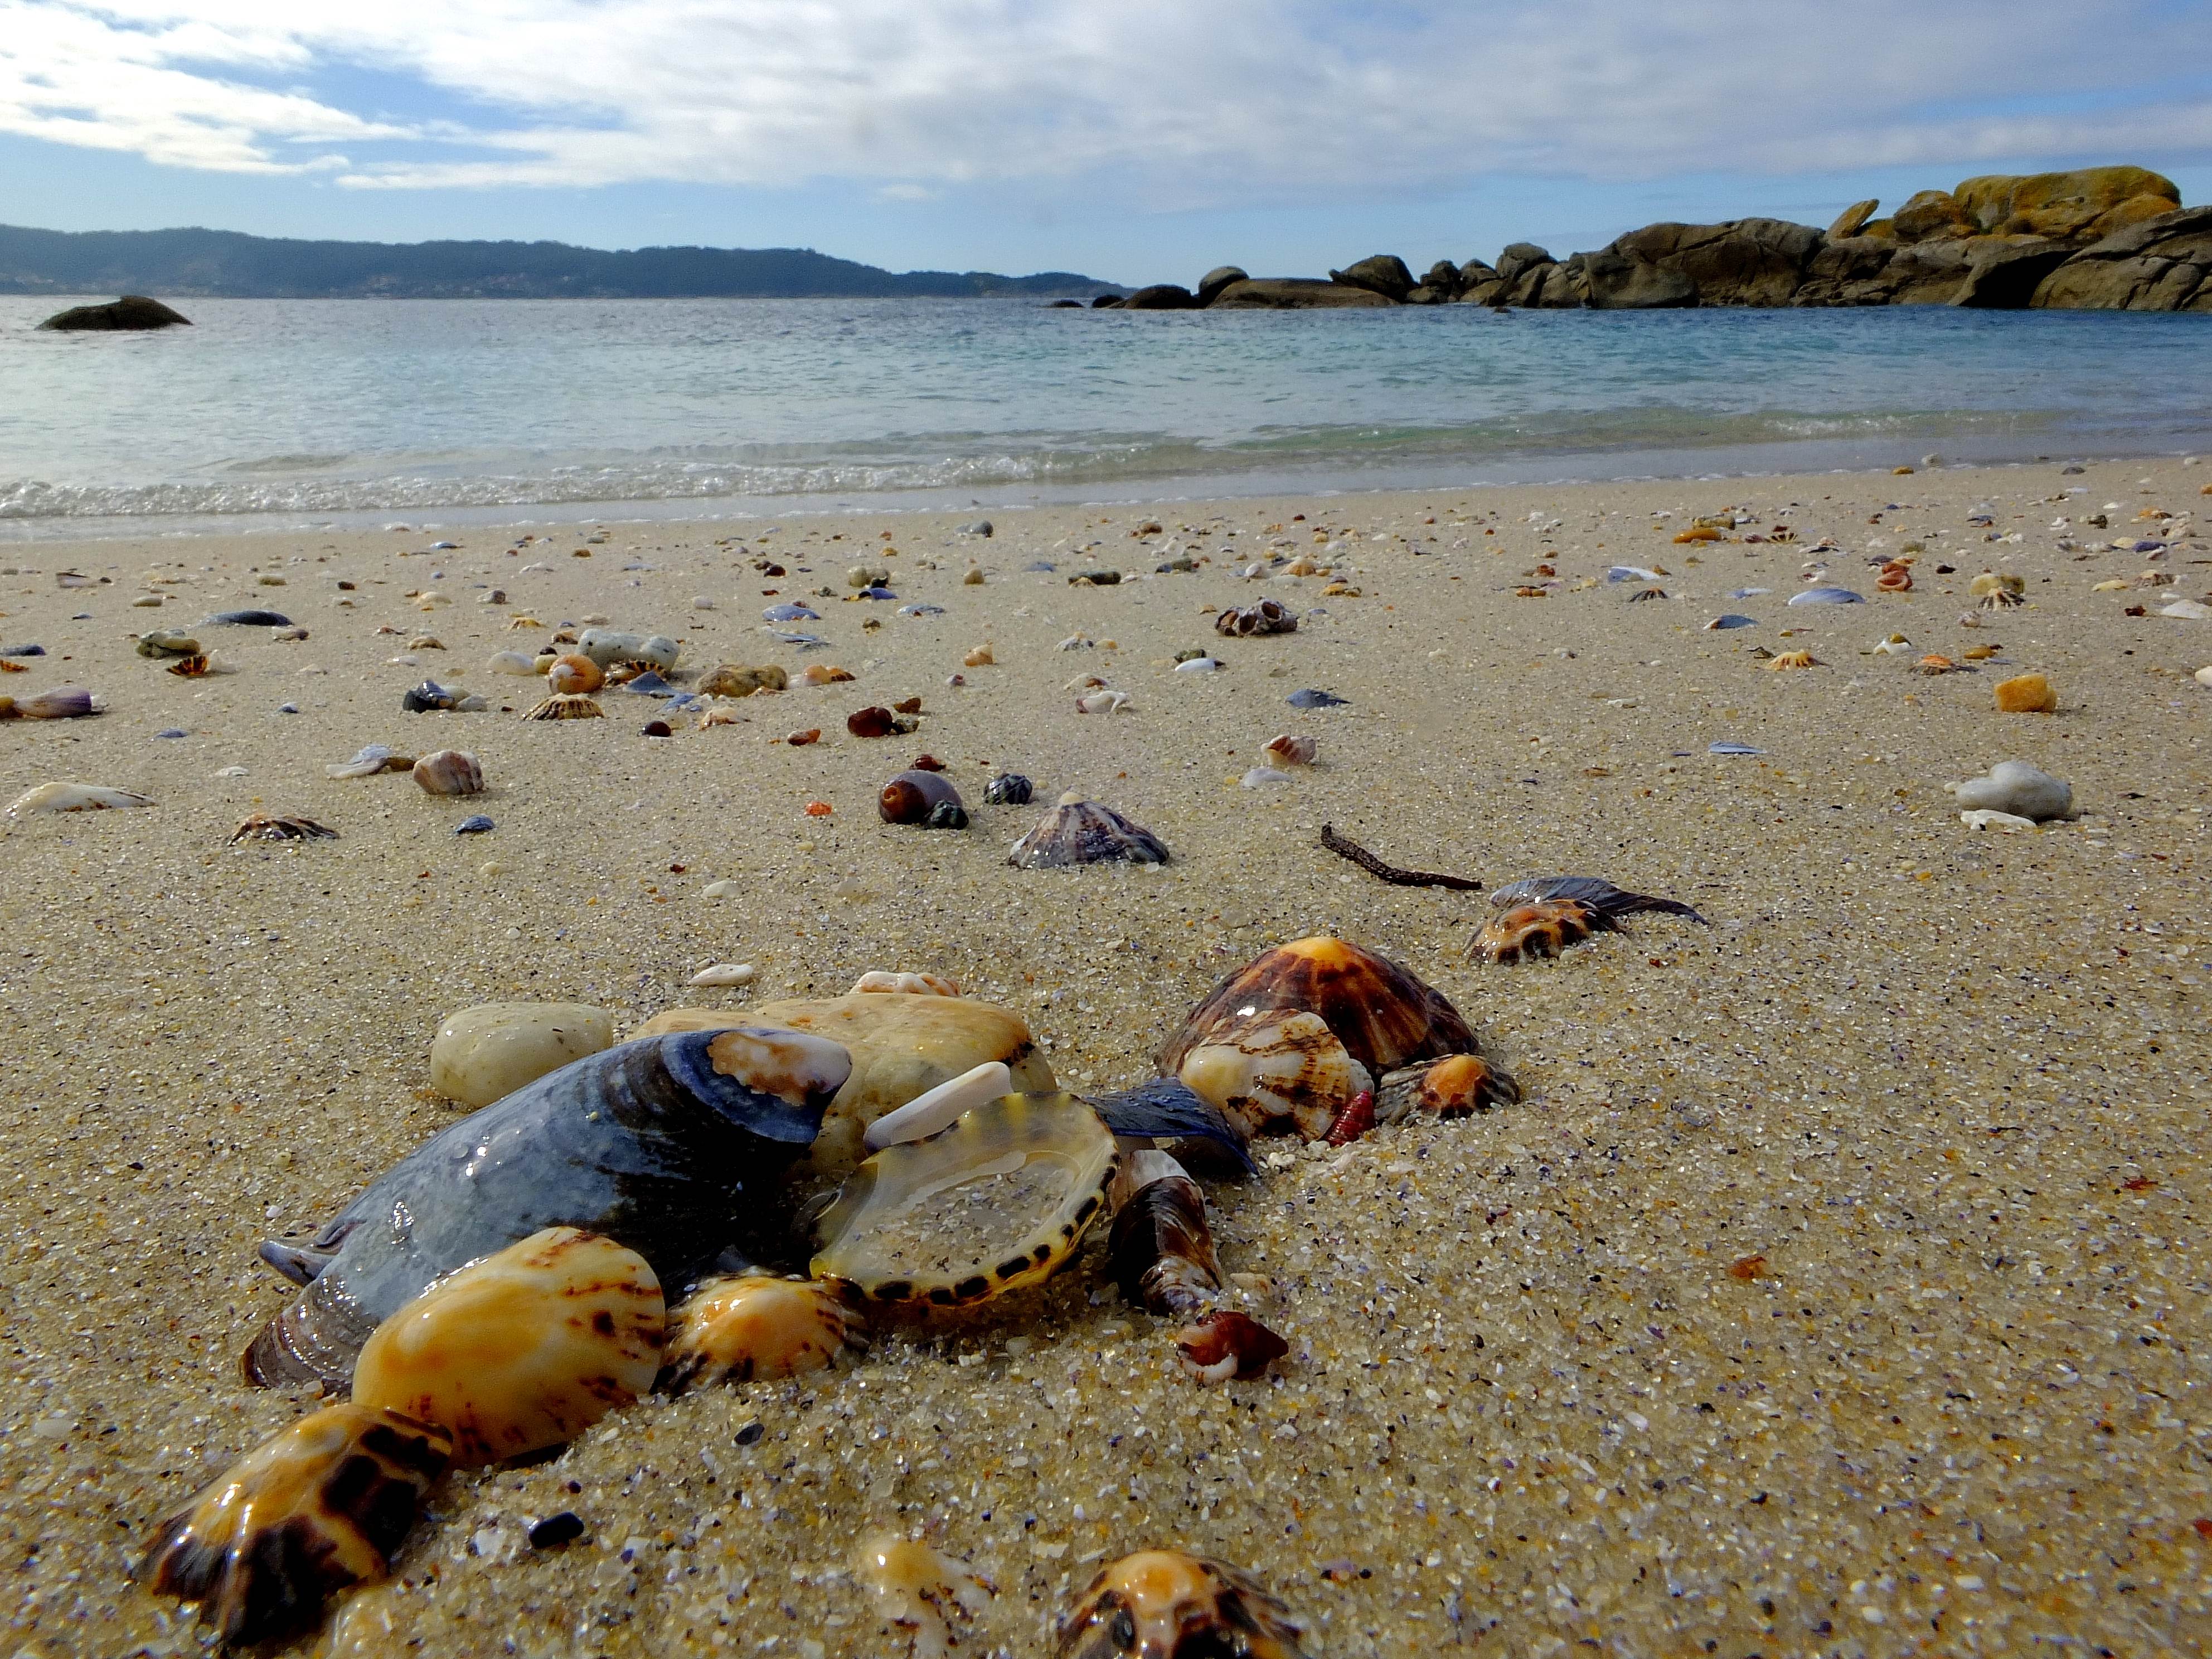
beach, landscape, sea, coast, sand, shore, wildlife, body of water, spain, galicia, pontevedra, paisajes, habitat, espana, ggl1, gaby1, fujifilmxs1, mudflat, natural environment